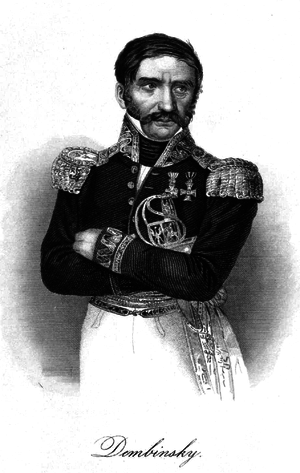
Henryk Dembiński armoiries Nieczuja, né le 16 janvier 1791 près de Stopnica et mort le 13 juin 1864 à Paris, est un général d'armée et ingénieur polonais issue de la grande noblesse polonaise.